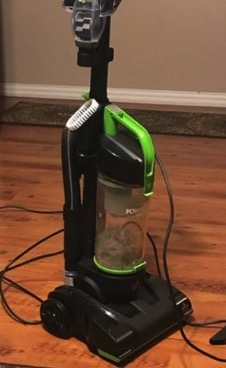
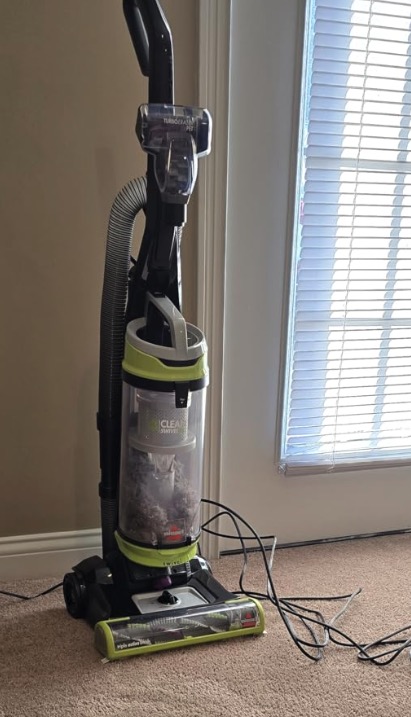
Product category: items_vacuum
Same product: no